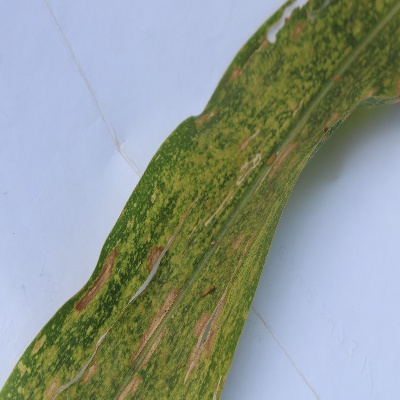
Crop: Maize
Condition: leaf spot